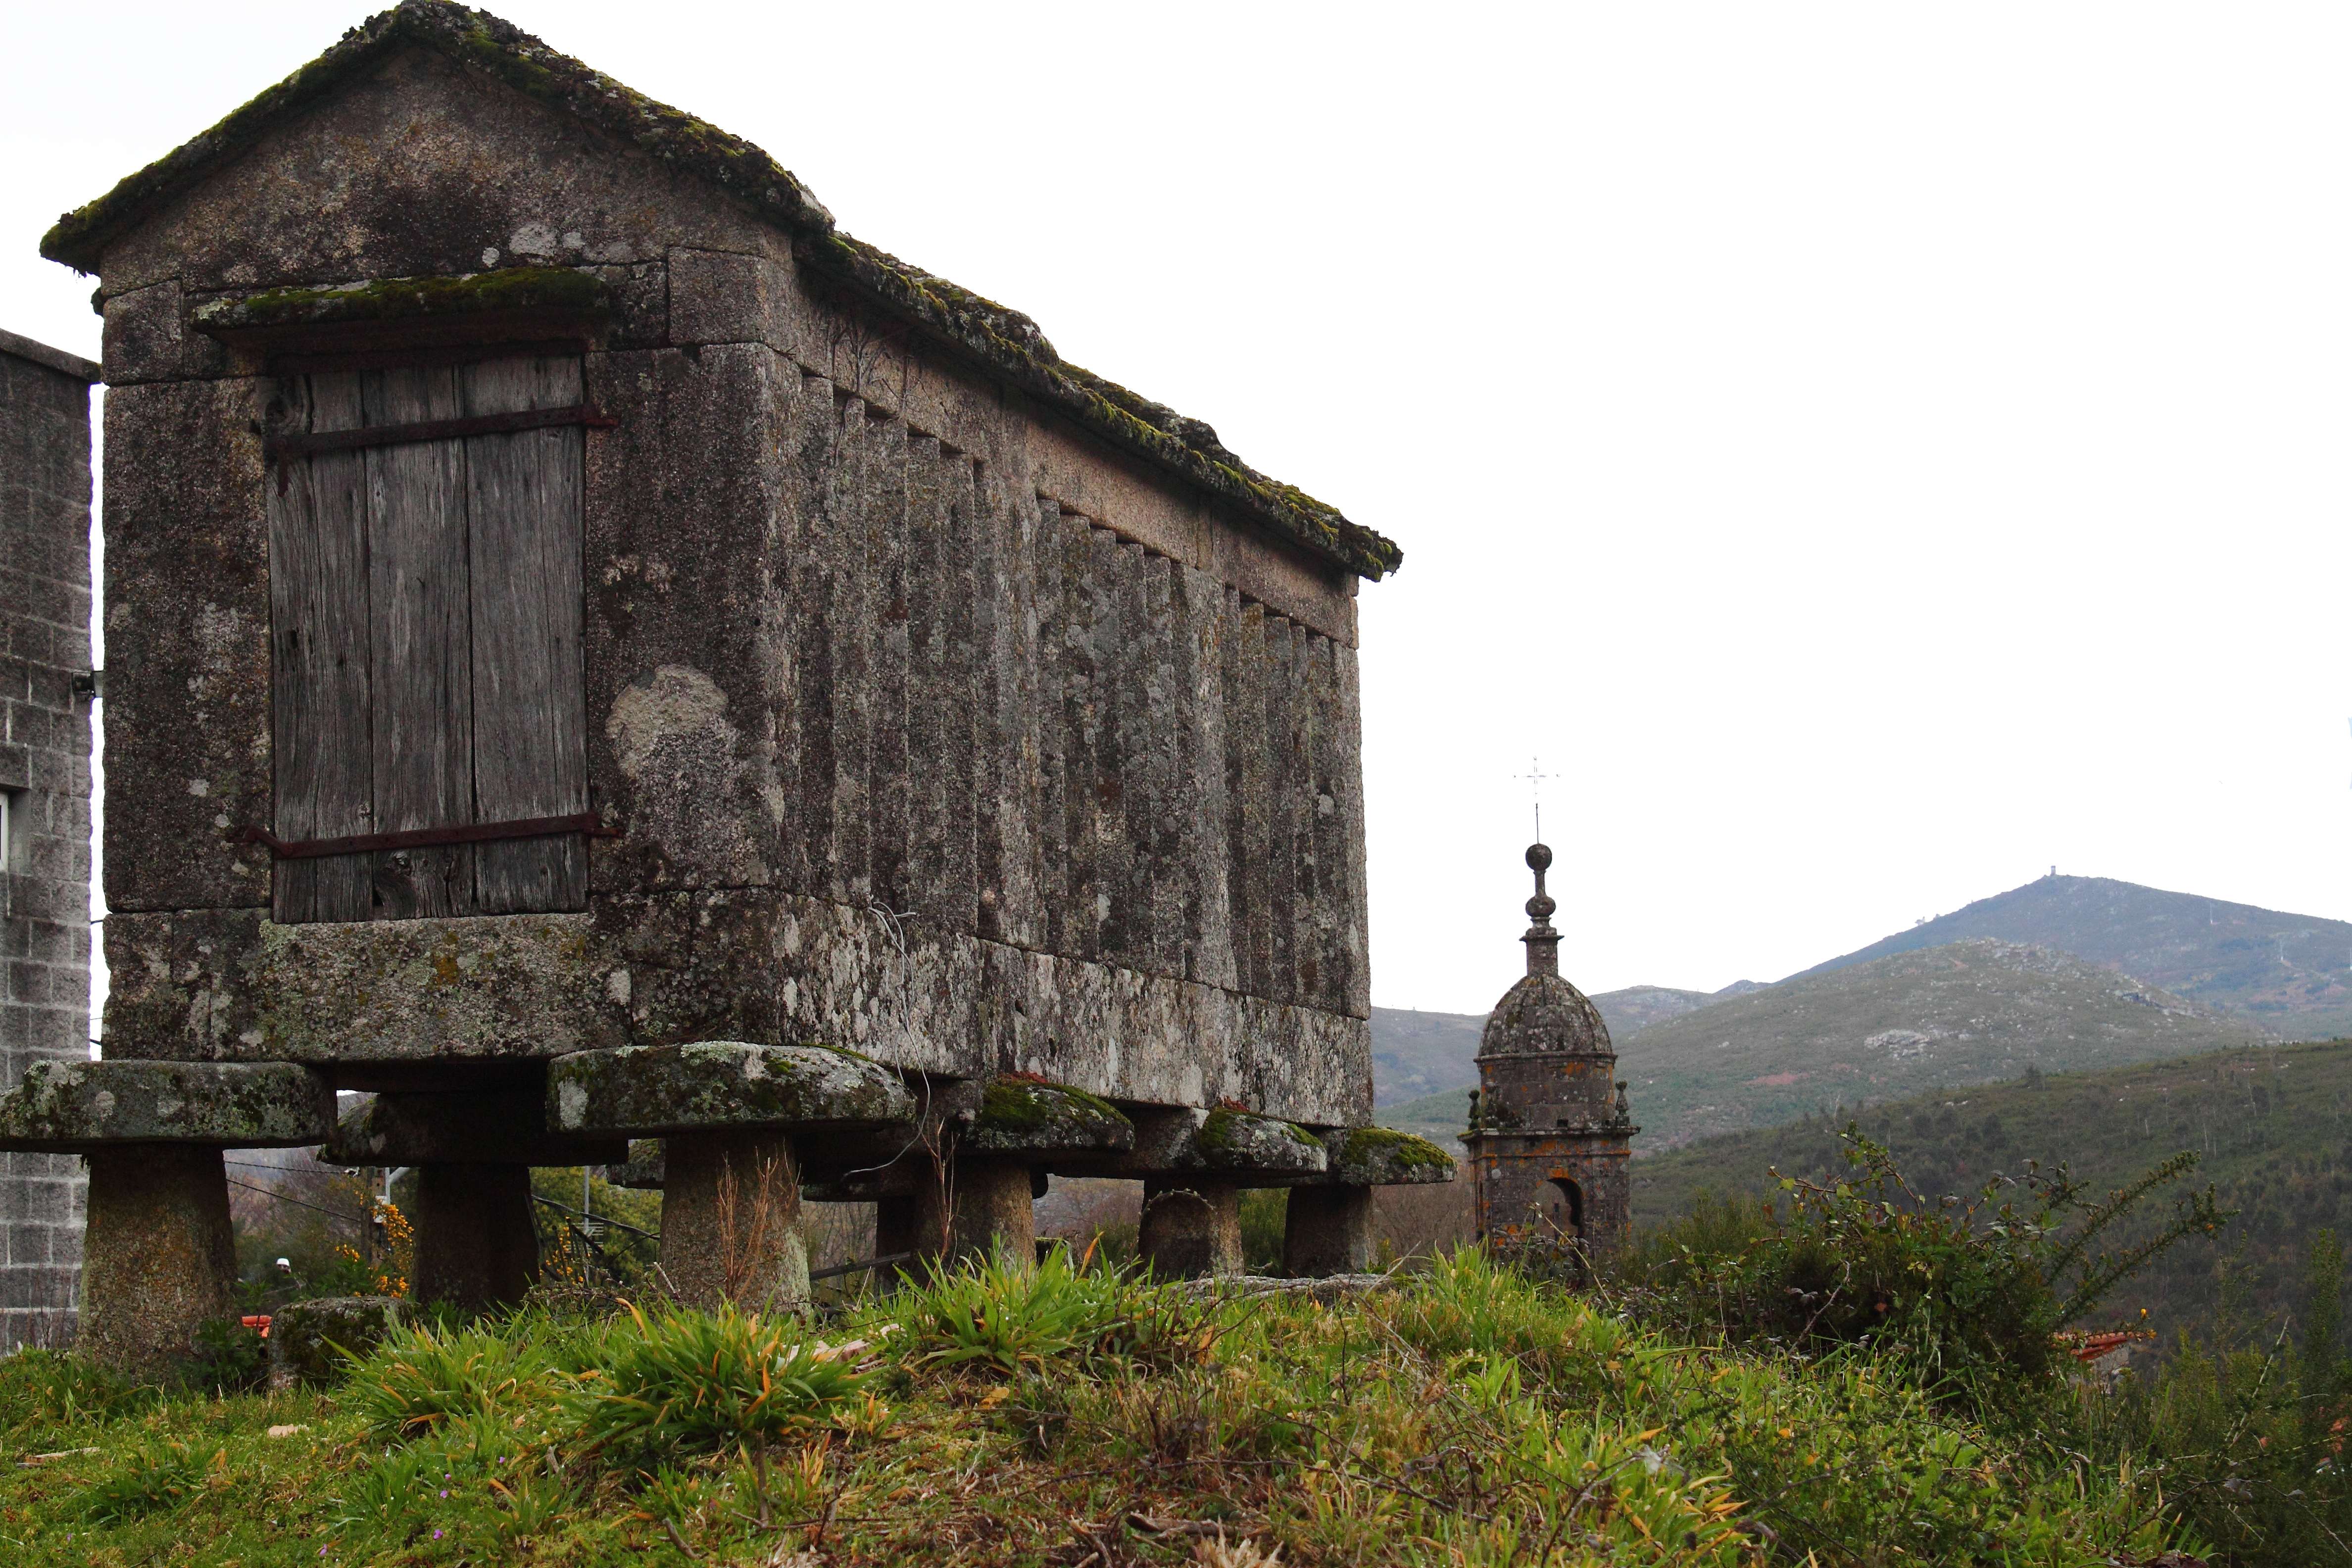
building, hut, village, cottage, chapel, monastery, galicia, pontevedra, horreo, ggl1, canoneos500d, cotobade, ruralgalicia, loureiro, ofoxodolobo